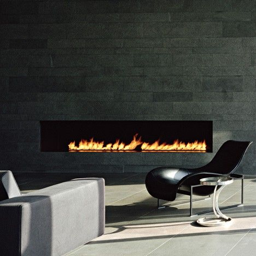
black brick fireplace ... black brick